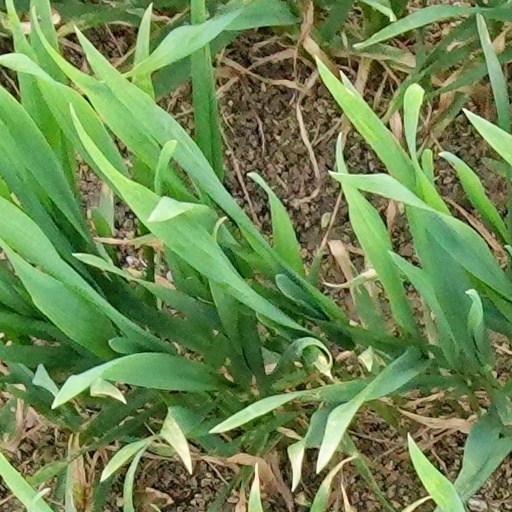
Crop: wheat